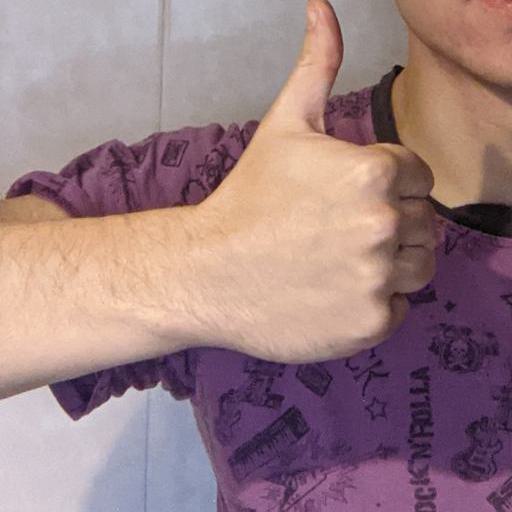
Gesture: like